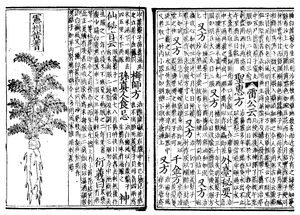
La dynastie Song apporte les avancées techniques les plus significatives de l'histoire de la Chine, dont la plupart émanent des talentueux fonctionnaires recrutés par les examens impériaux.